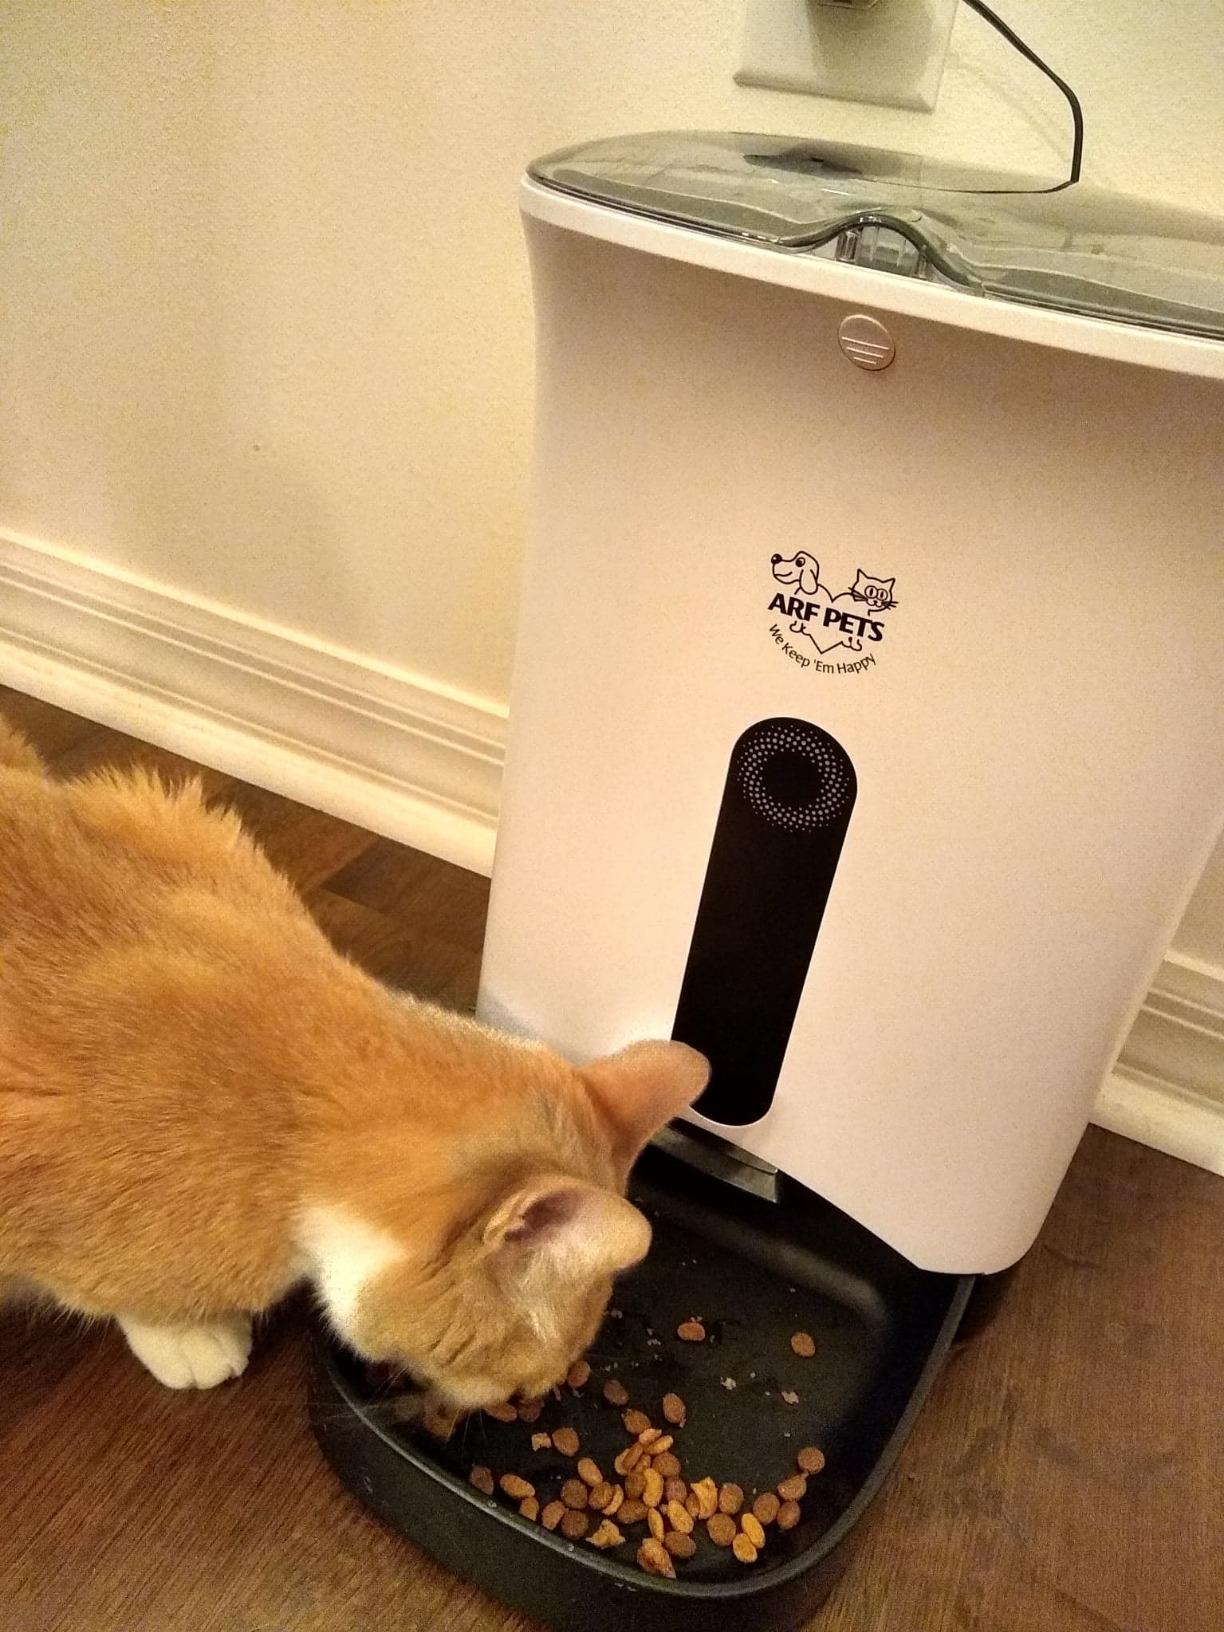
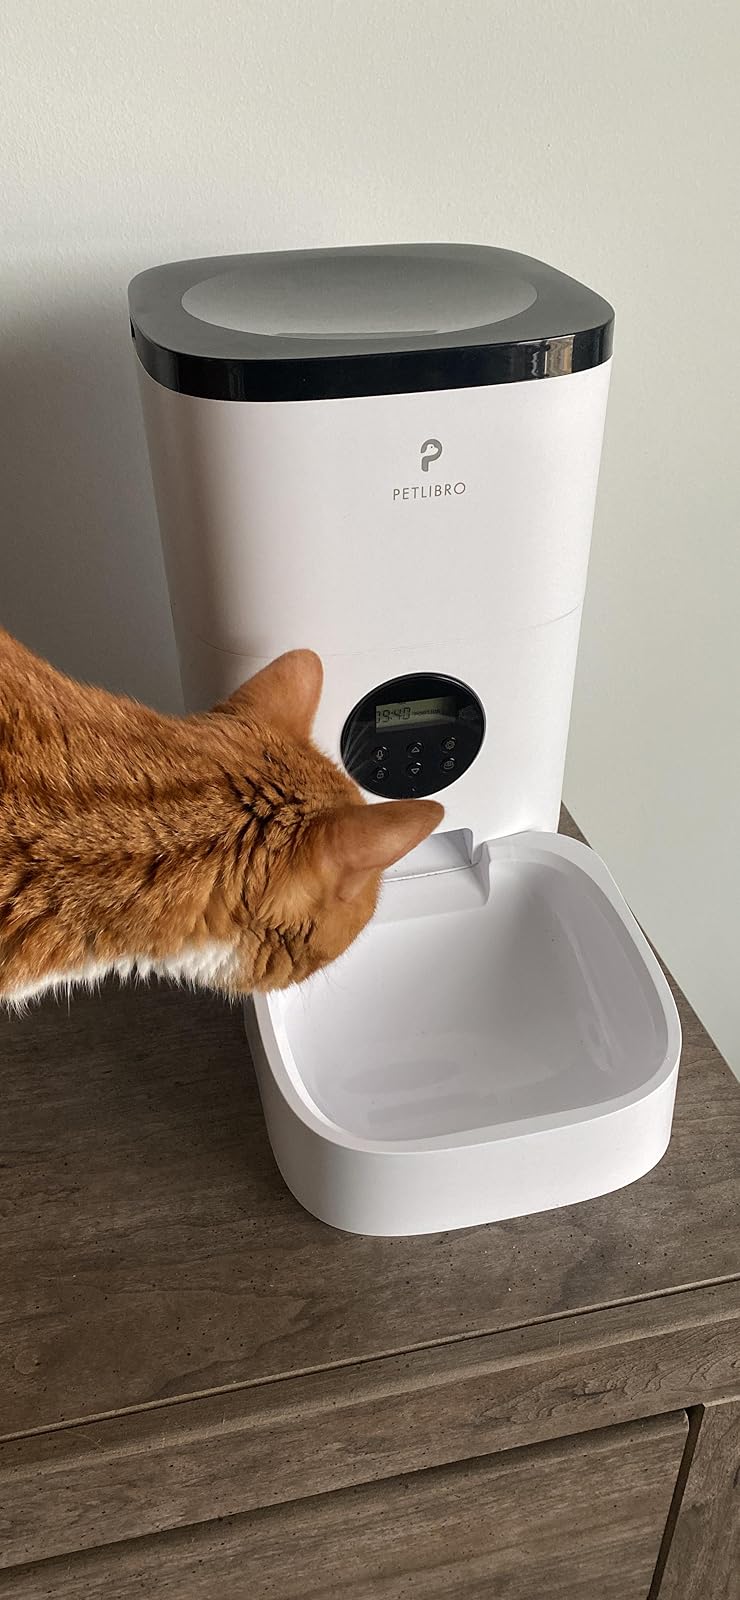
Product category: items_feeder
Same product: no